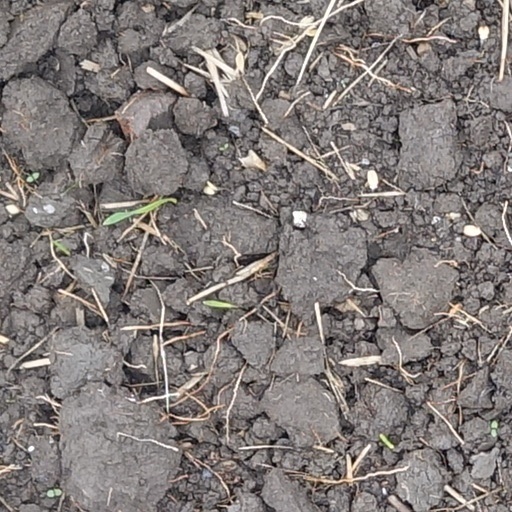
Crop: wheat